Dolby Atmos

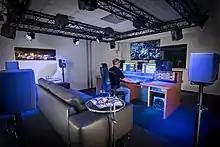
Dolby Atmos studio at a media company in Hanover, Germany

Dolby Atmos technology allows the storage and distribution of 128 audio tracks with metadata describing sound properties such as position and volume (and their variation over time). The audio mix is rendered specifically for the theater's setup using the loudspeakers available. Each audio track can be assigned to an audio channel, the conventional format for distribution, or to an audio "object". Dolby Atmos in theaters has a 9.1 (commonly referred to as 7.1.2) channel-based "bed" channels for ambience stems or center dialogue, leaving 118 tracks for objects. Atmos for home in film, television, and music uses a technique called "spatial coding" to reduce the audio to up to a maximum of 16 concurrent "elements" or audio location clusters, that adapt to the content dynamically. In Atmos games ISF ("Intermediate Spatial format") is used, which supports 32 total active objects (using a 7.1.4 bed, 20 additional dynamic objects can be active). Each object specifies its apparent source location in the theater as a set of three-dimensional rectangular coordinates relative to the defined audio channel locations and theater boundaries.